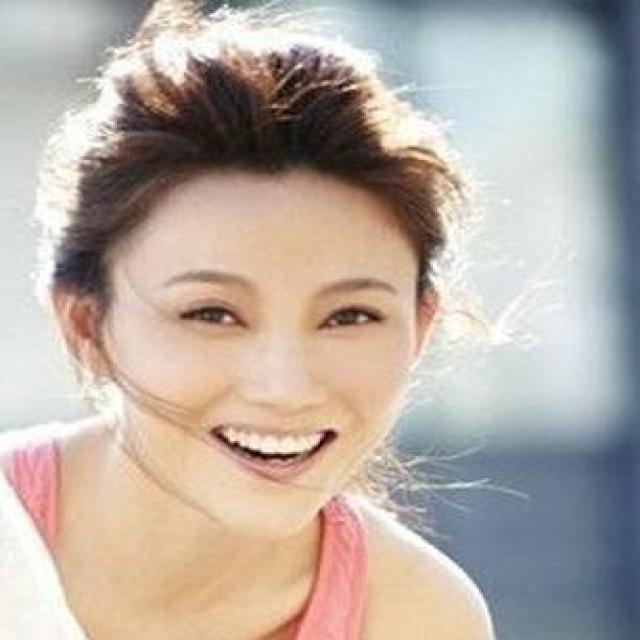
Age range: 21-44